How Sweet It Is (2013 film)

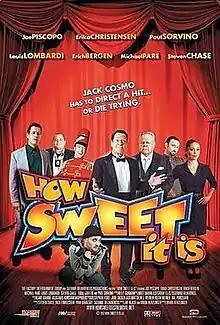
Theatrical release poster

How Sweet It Is is a 2013 American independent musical comedy-drama film directed by Brian Herzlinger and written by Herzlinger and Jay Black. The film stars Joe Piscopo, Erika Christensen, Erich Bergen, Michael Paré, and Paul Sorvino. It was released in select theaters in the United States on May 10, 2013.